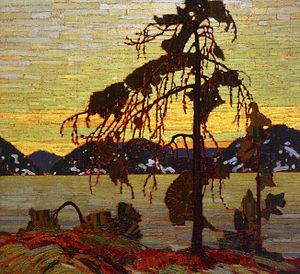
Le Musée des beaux-arts du Canada, situé à Ottawa, capitale du pays, est l'un des premiers musées du Canada.
Le Groupe des sept est créé par de jeunes artistes canadiens qui se rassemblent dès 1913 dans un immeuble de trois étages de Toronto composé d'ateliers d'artistes : le Studio Building. Ils s'y rencontrent entre 1911 et 1913, mais le groupe n'est baptisé qu'en mars 1920 et est officiellement reconnu le 7 mai suivant lors de leur première exposition au Musée des beaux-arts de l'Ontario.